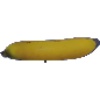
Label: Banana 1